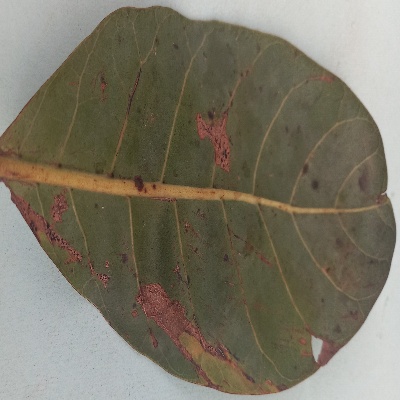
Crop: Cashew
Condition: anthracnose